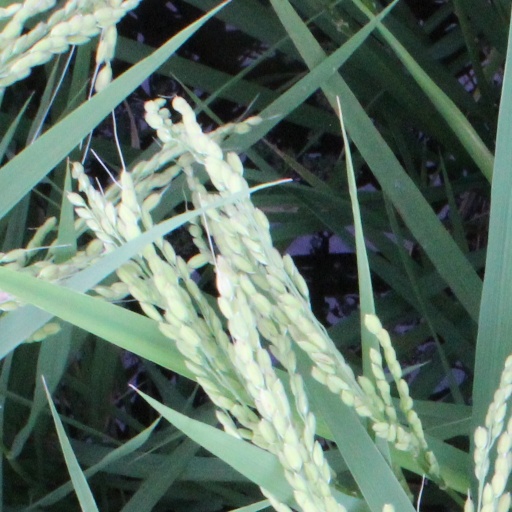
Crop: rice